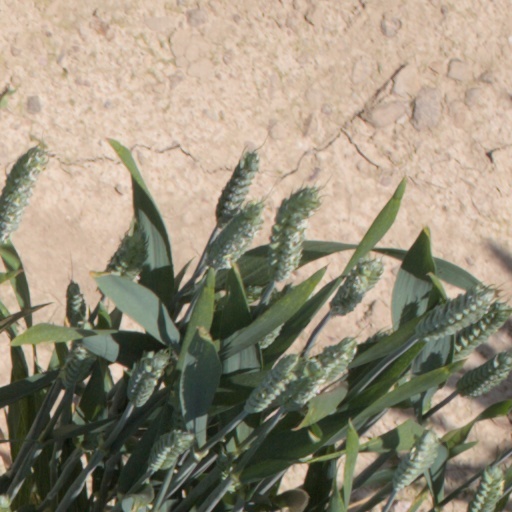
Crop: wheat